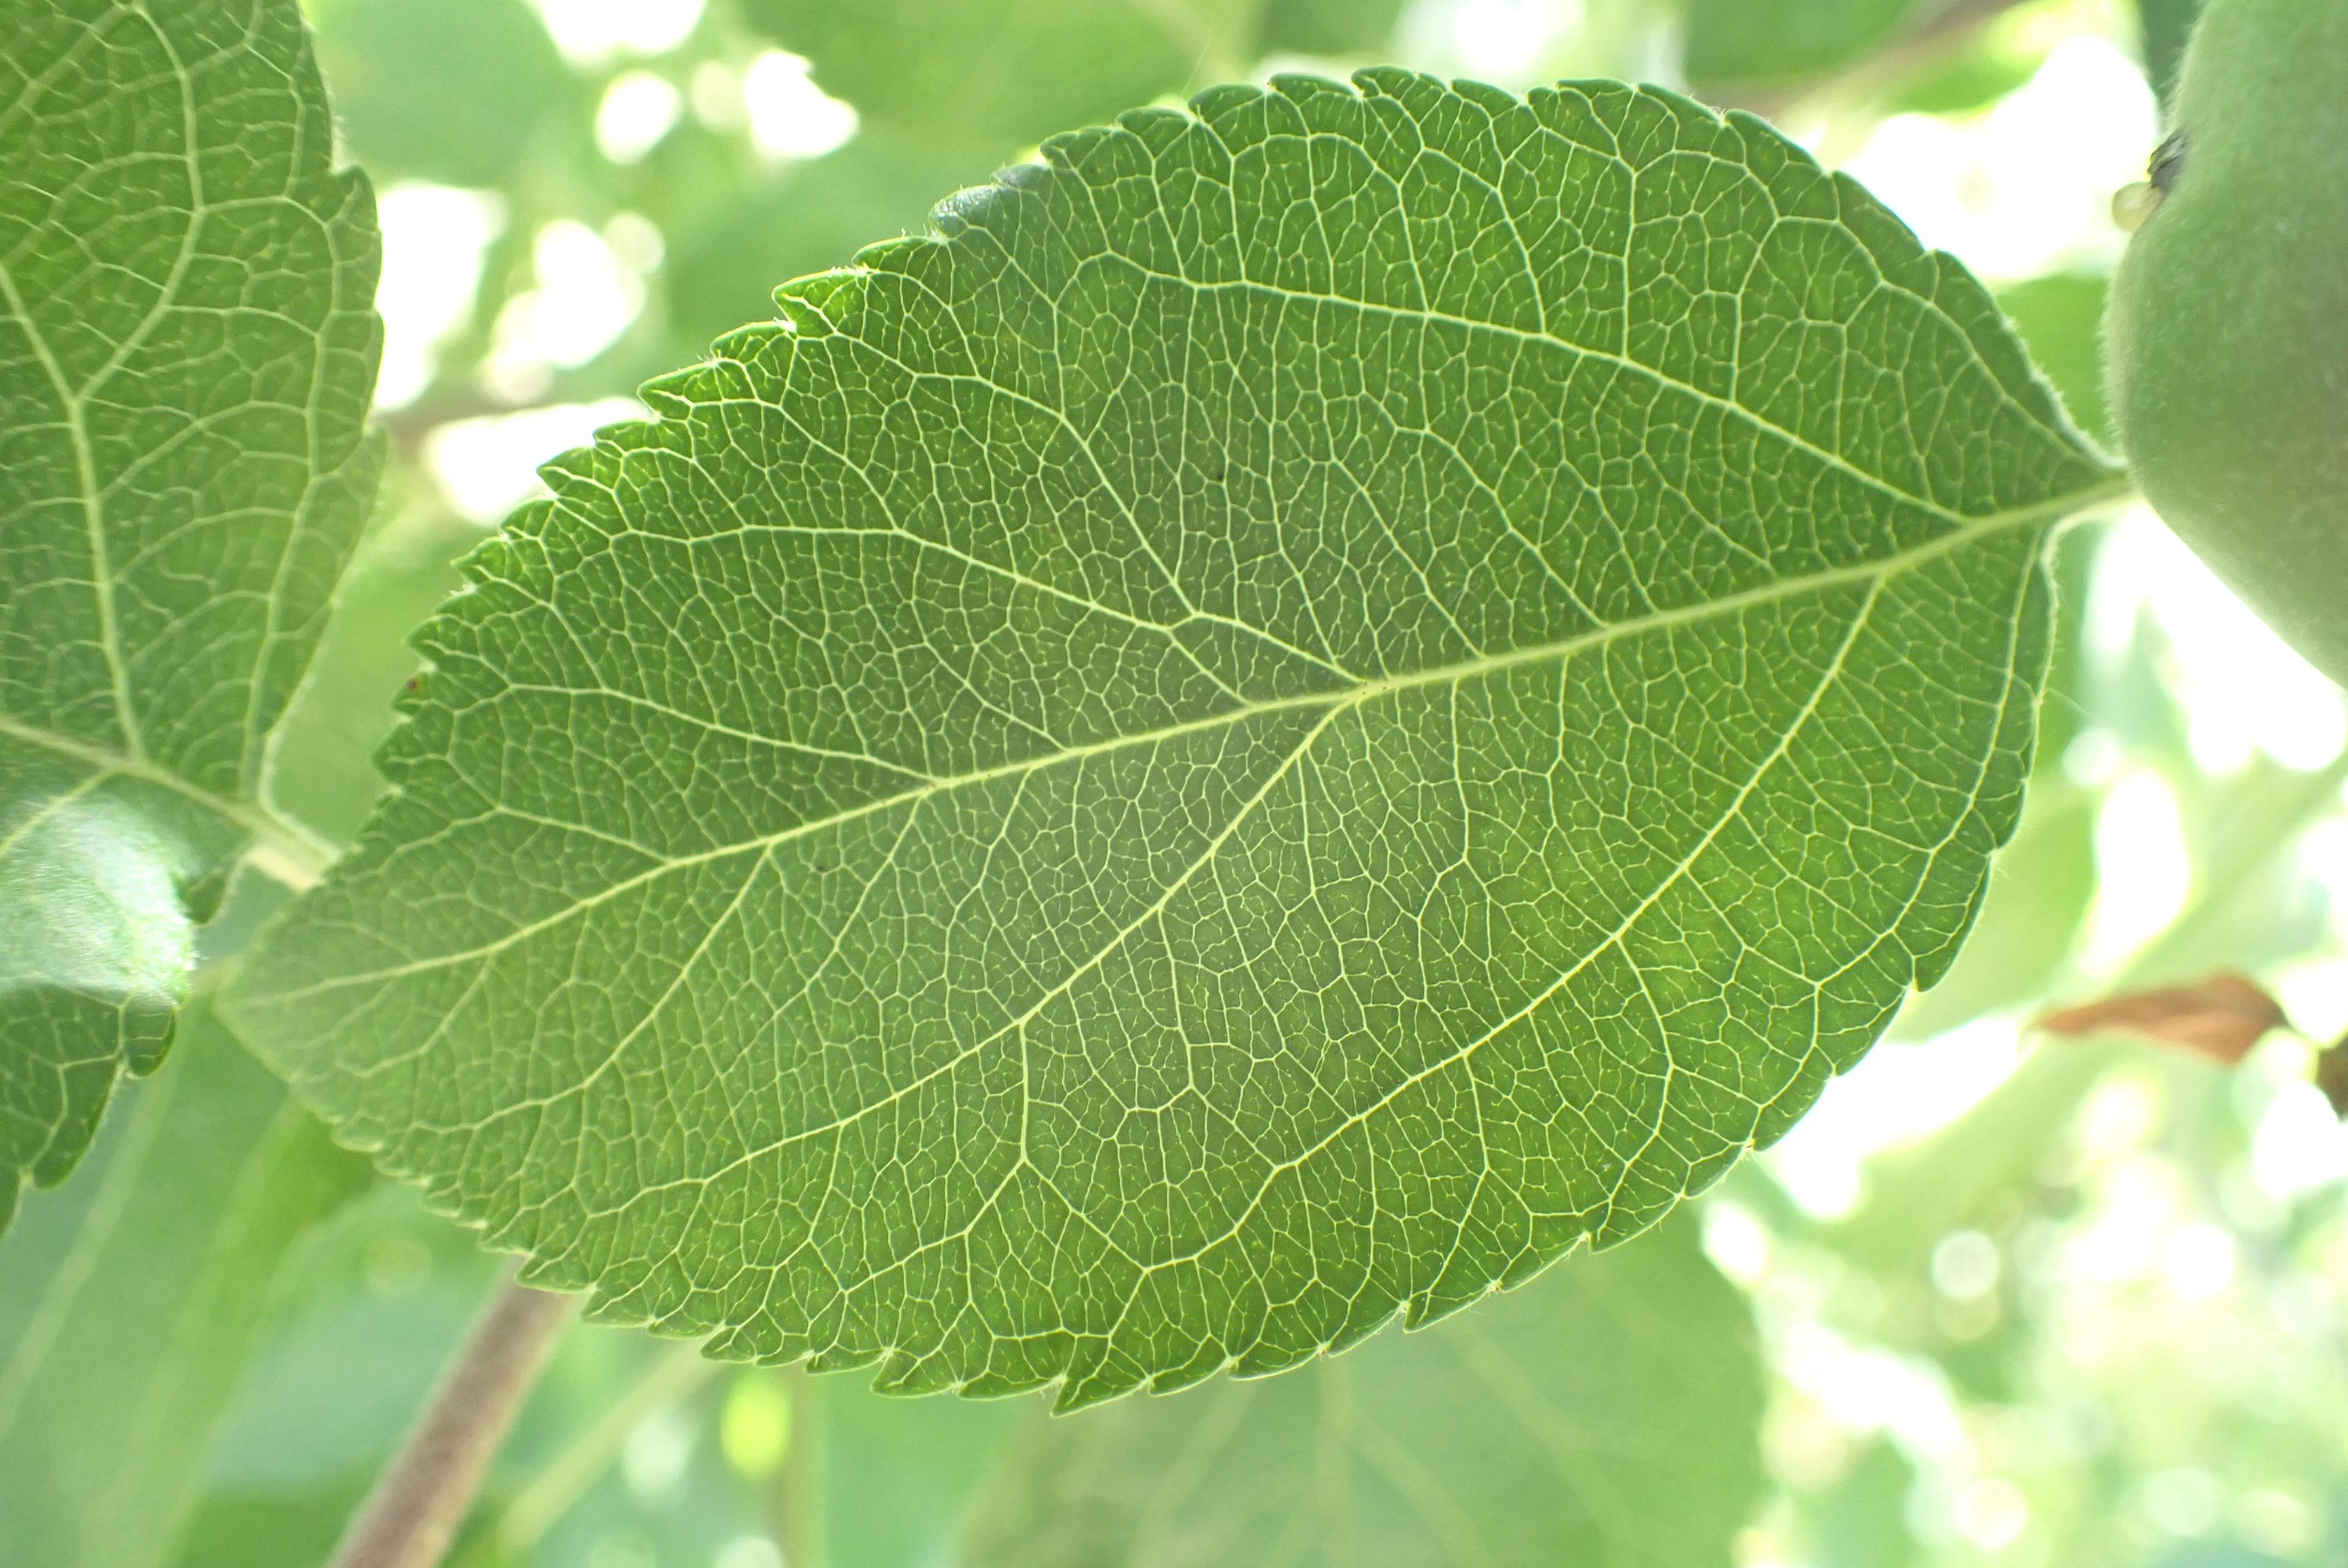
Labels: healthy